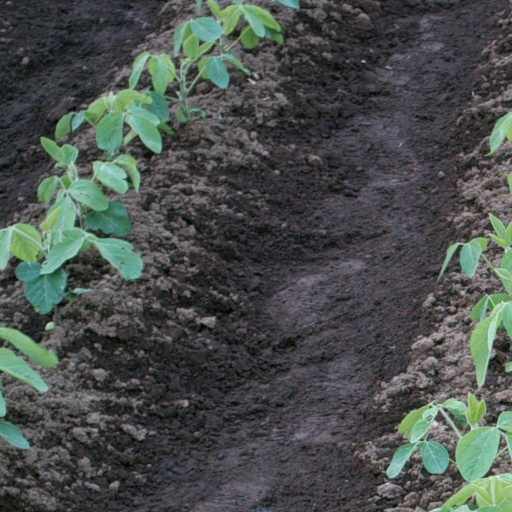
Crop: soybean